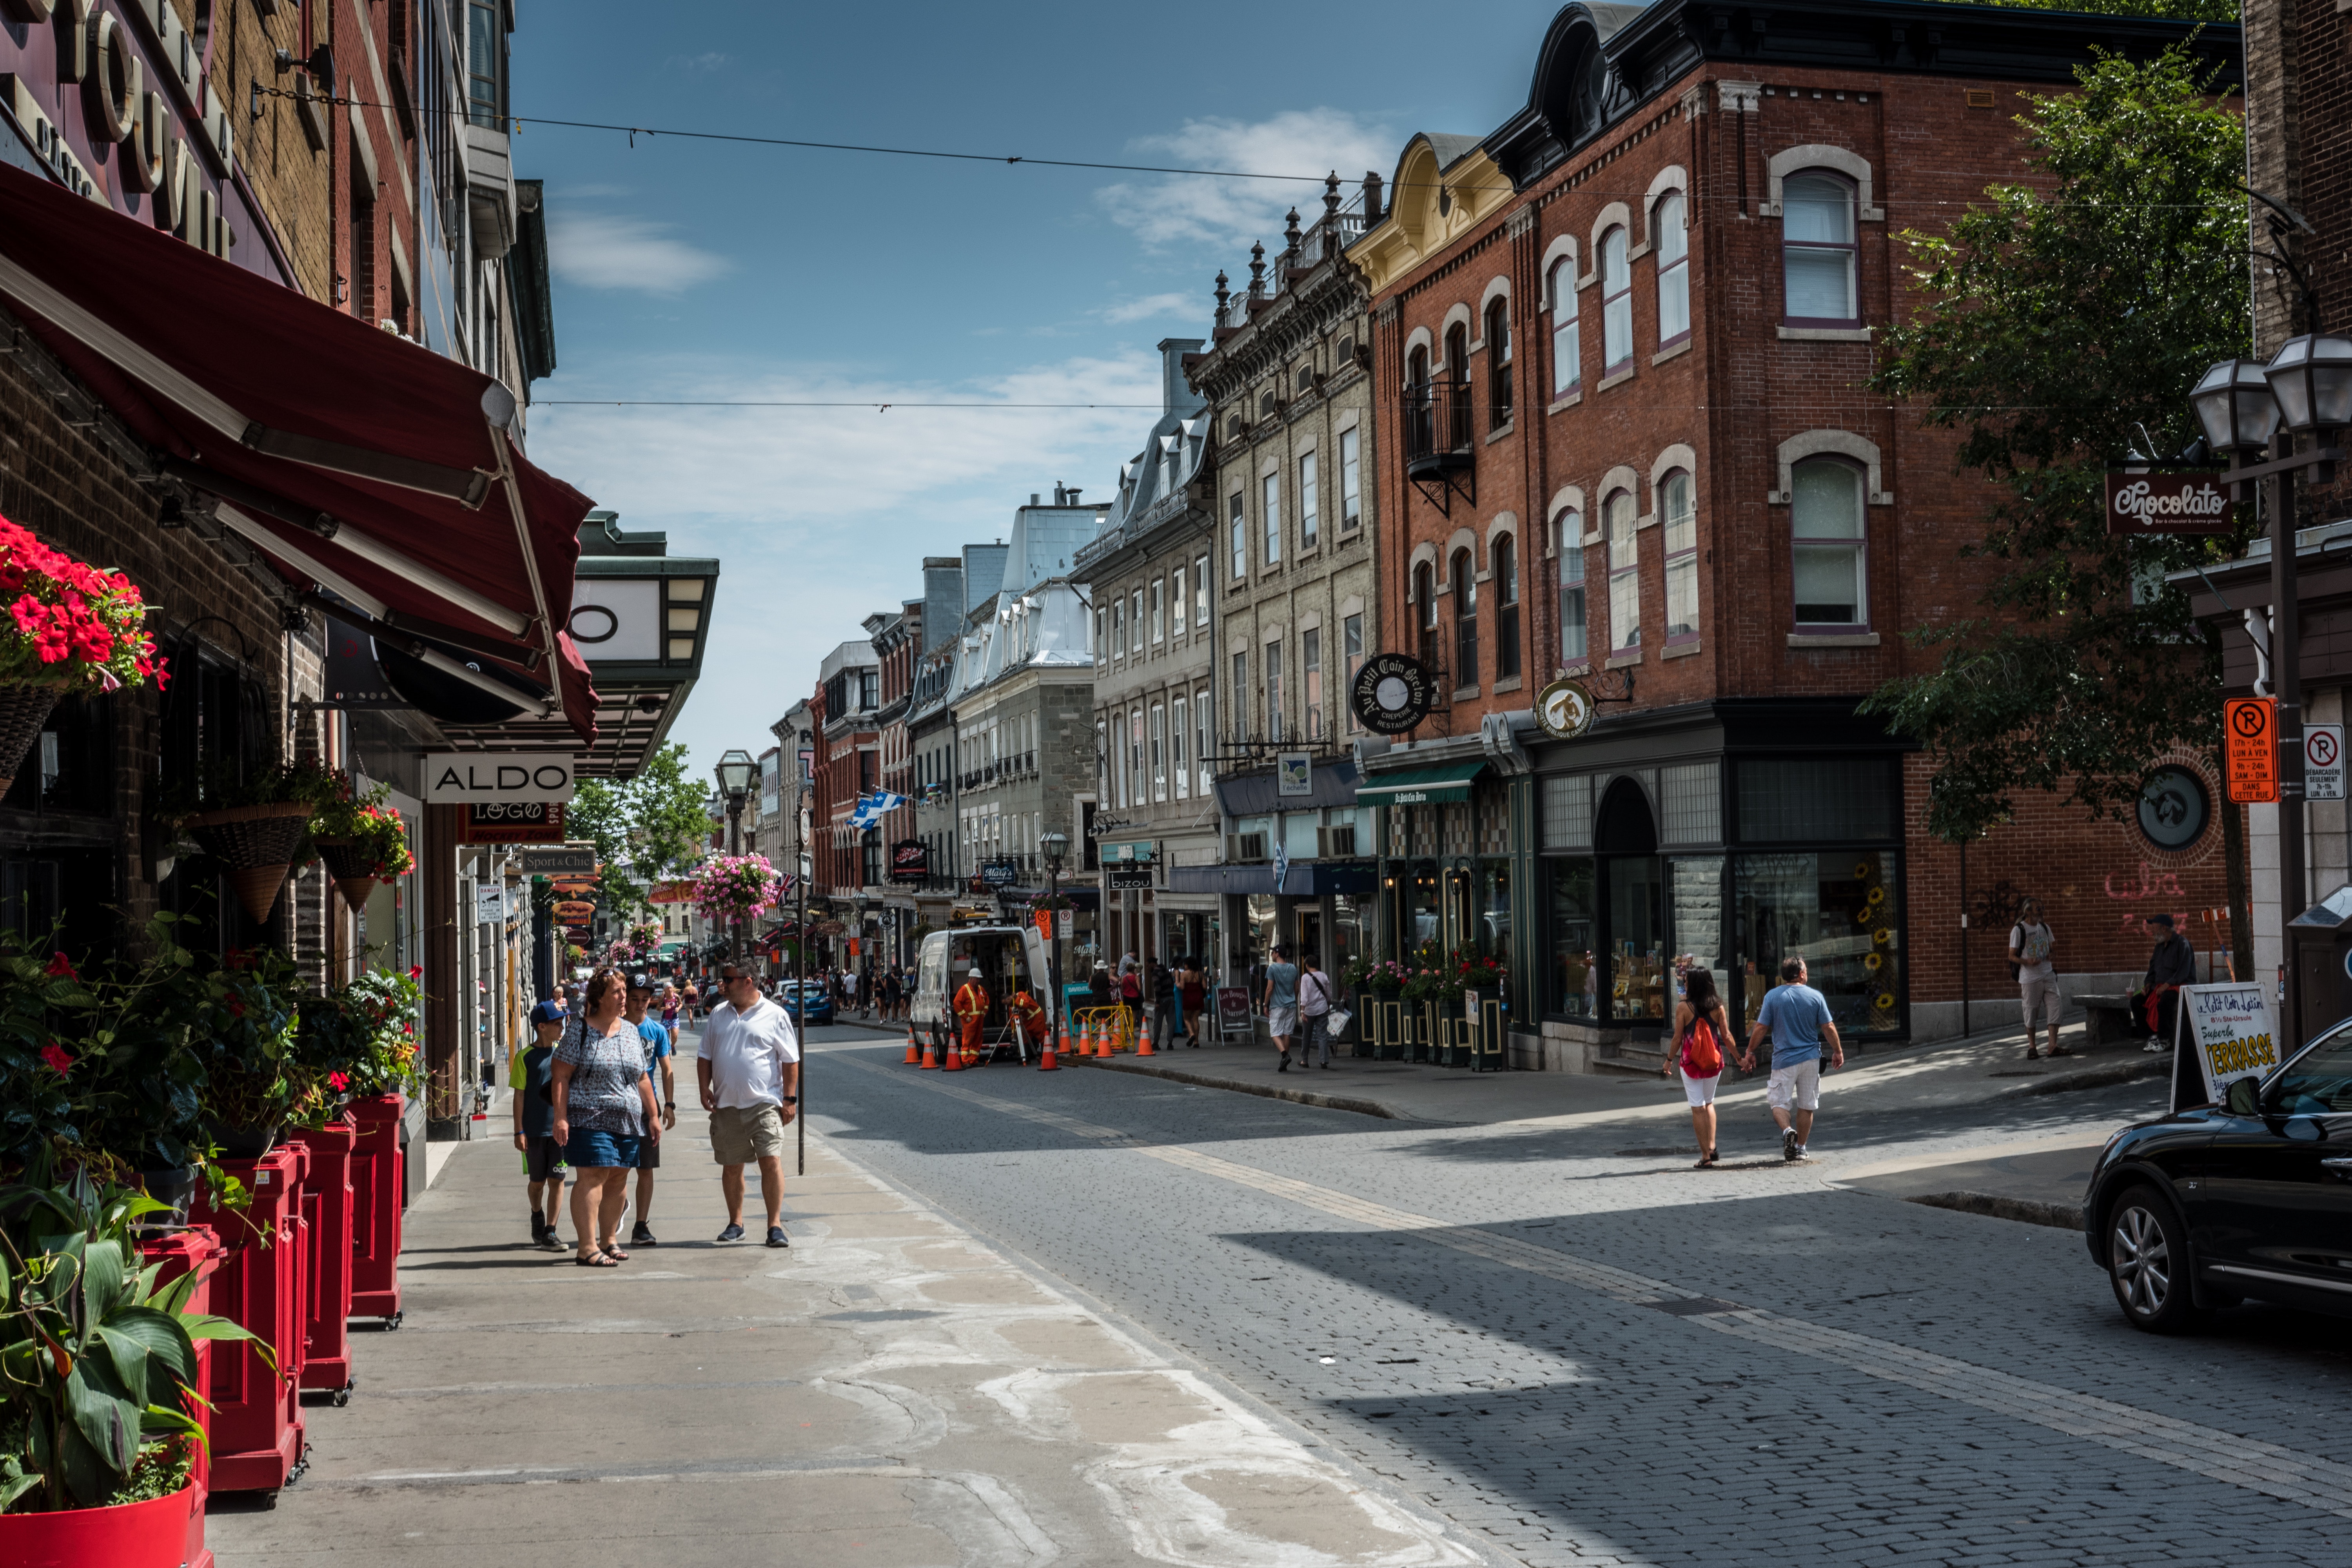
neighbourhood, street, town, urban area, road, city, downtown, human settlement, mixed use, building, pedestrian, lane, infrastructure, architecture, sky, thoroughfare, residential area, tourism, metropolis, nonbuilding structure, travel, road surface, cobblestone, vacation, vehicle, sidewalk, house, urban design